Lego Mindstorms

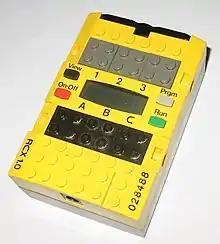
First-generation RCX programmable brick

The RCX is based on the 8-bit Renesas H8/300 microcontroller, including 32 KB of ROM for low-level IO functions, along with 32 KB of RAM to store high-level firmware and user programs. The RCX is programmed by uploading a program using a dedicated infrared interface. After the user uploads a program, the RCX can run it on its own without the need for computer access. Programs may make use of three sensor input ports and three 9 V output ports, in addition to the IR interface, enabling RCX bricks to communicate with one another. A built-in LCD can display information including the battery level, the status of the input/output ports, and the program currently running.